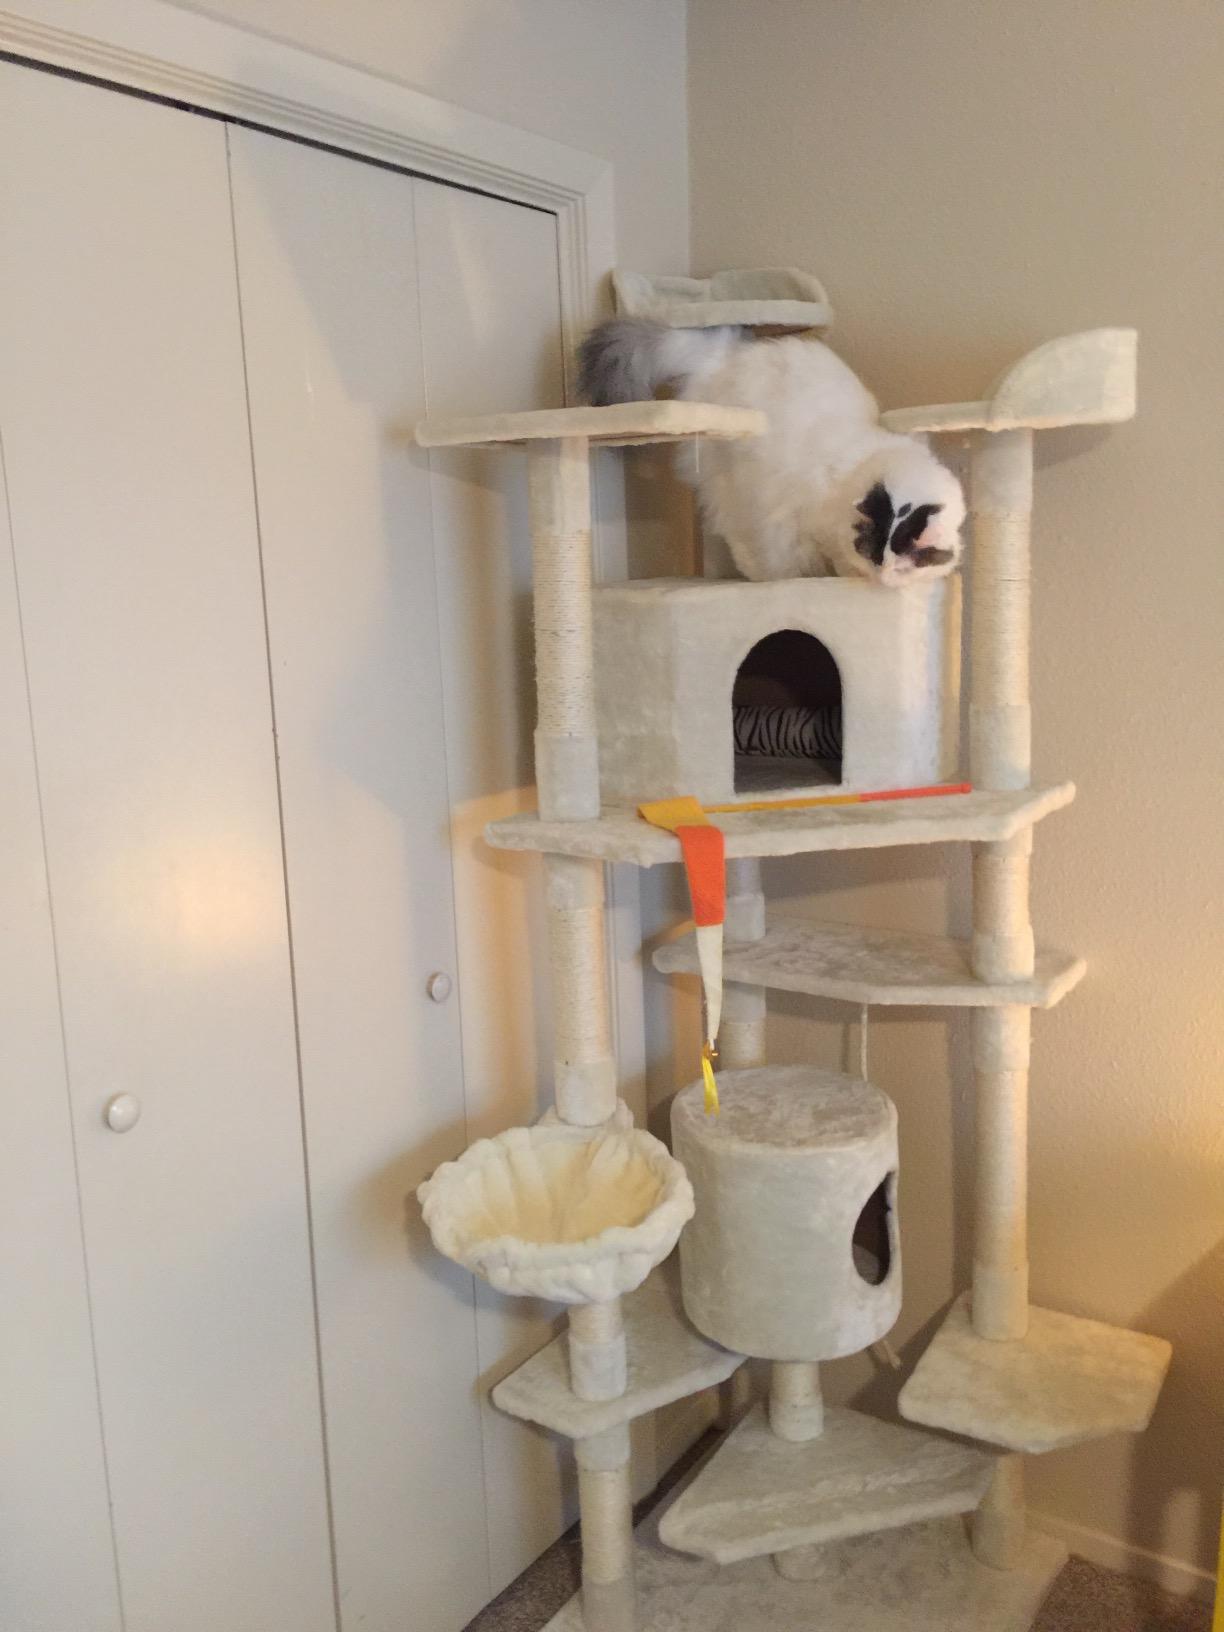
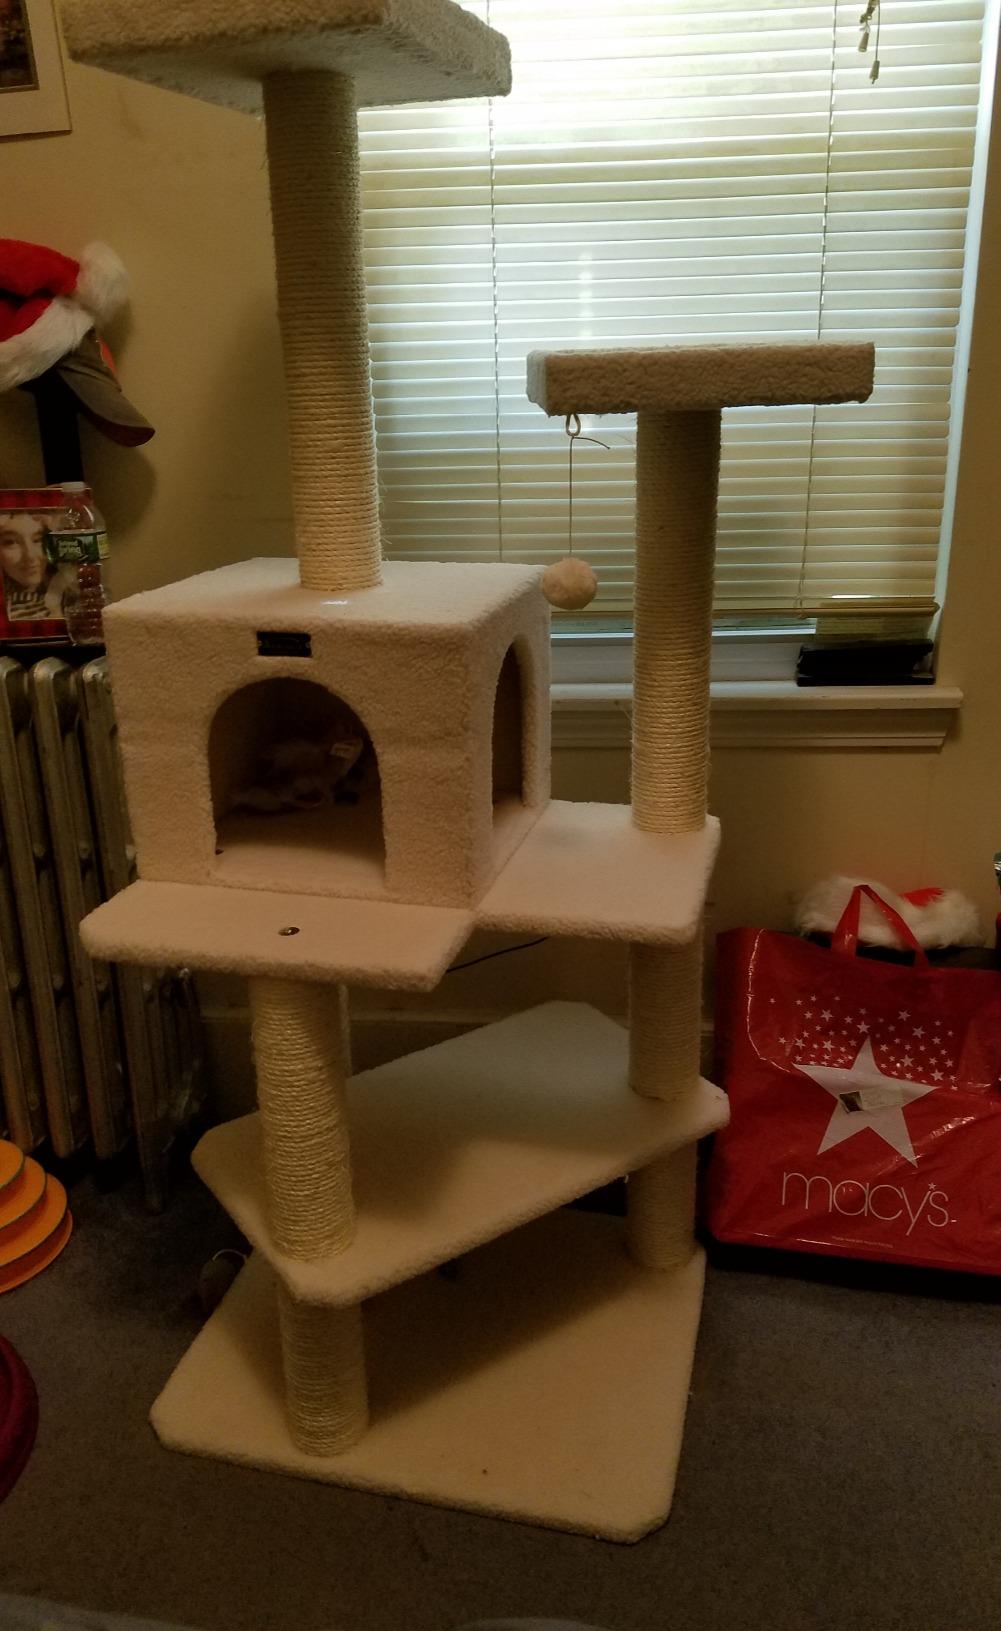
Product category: items_cat tree
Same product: no